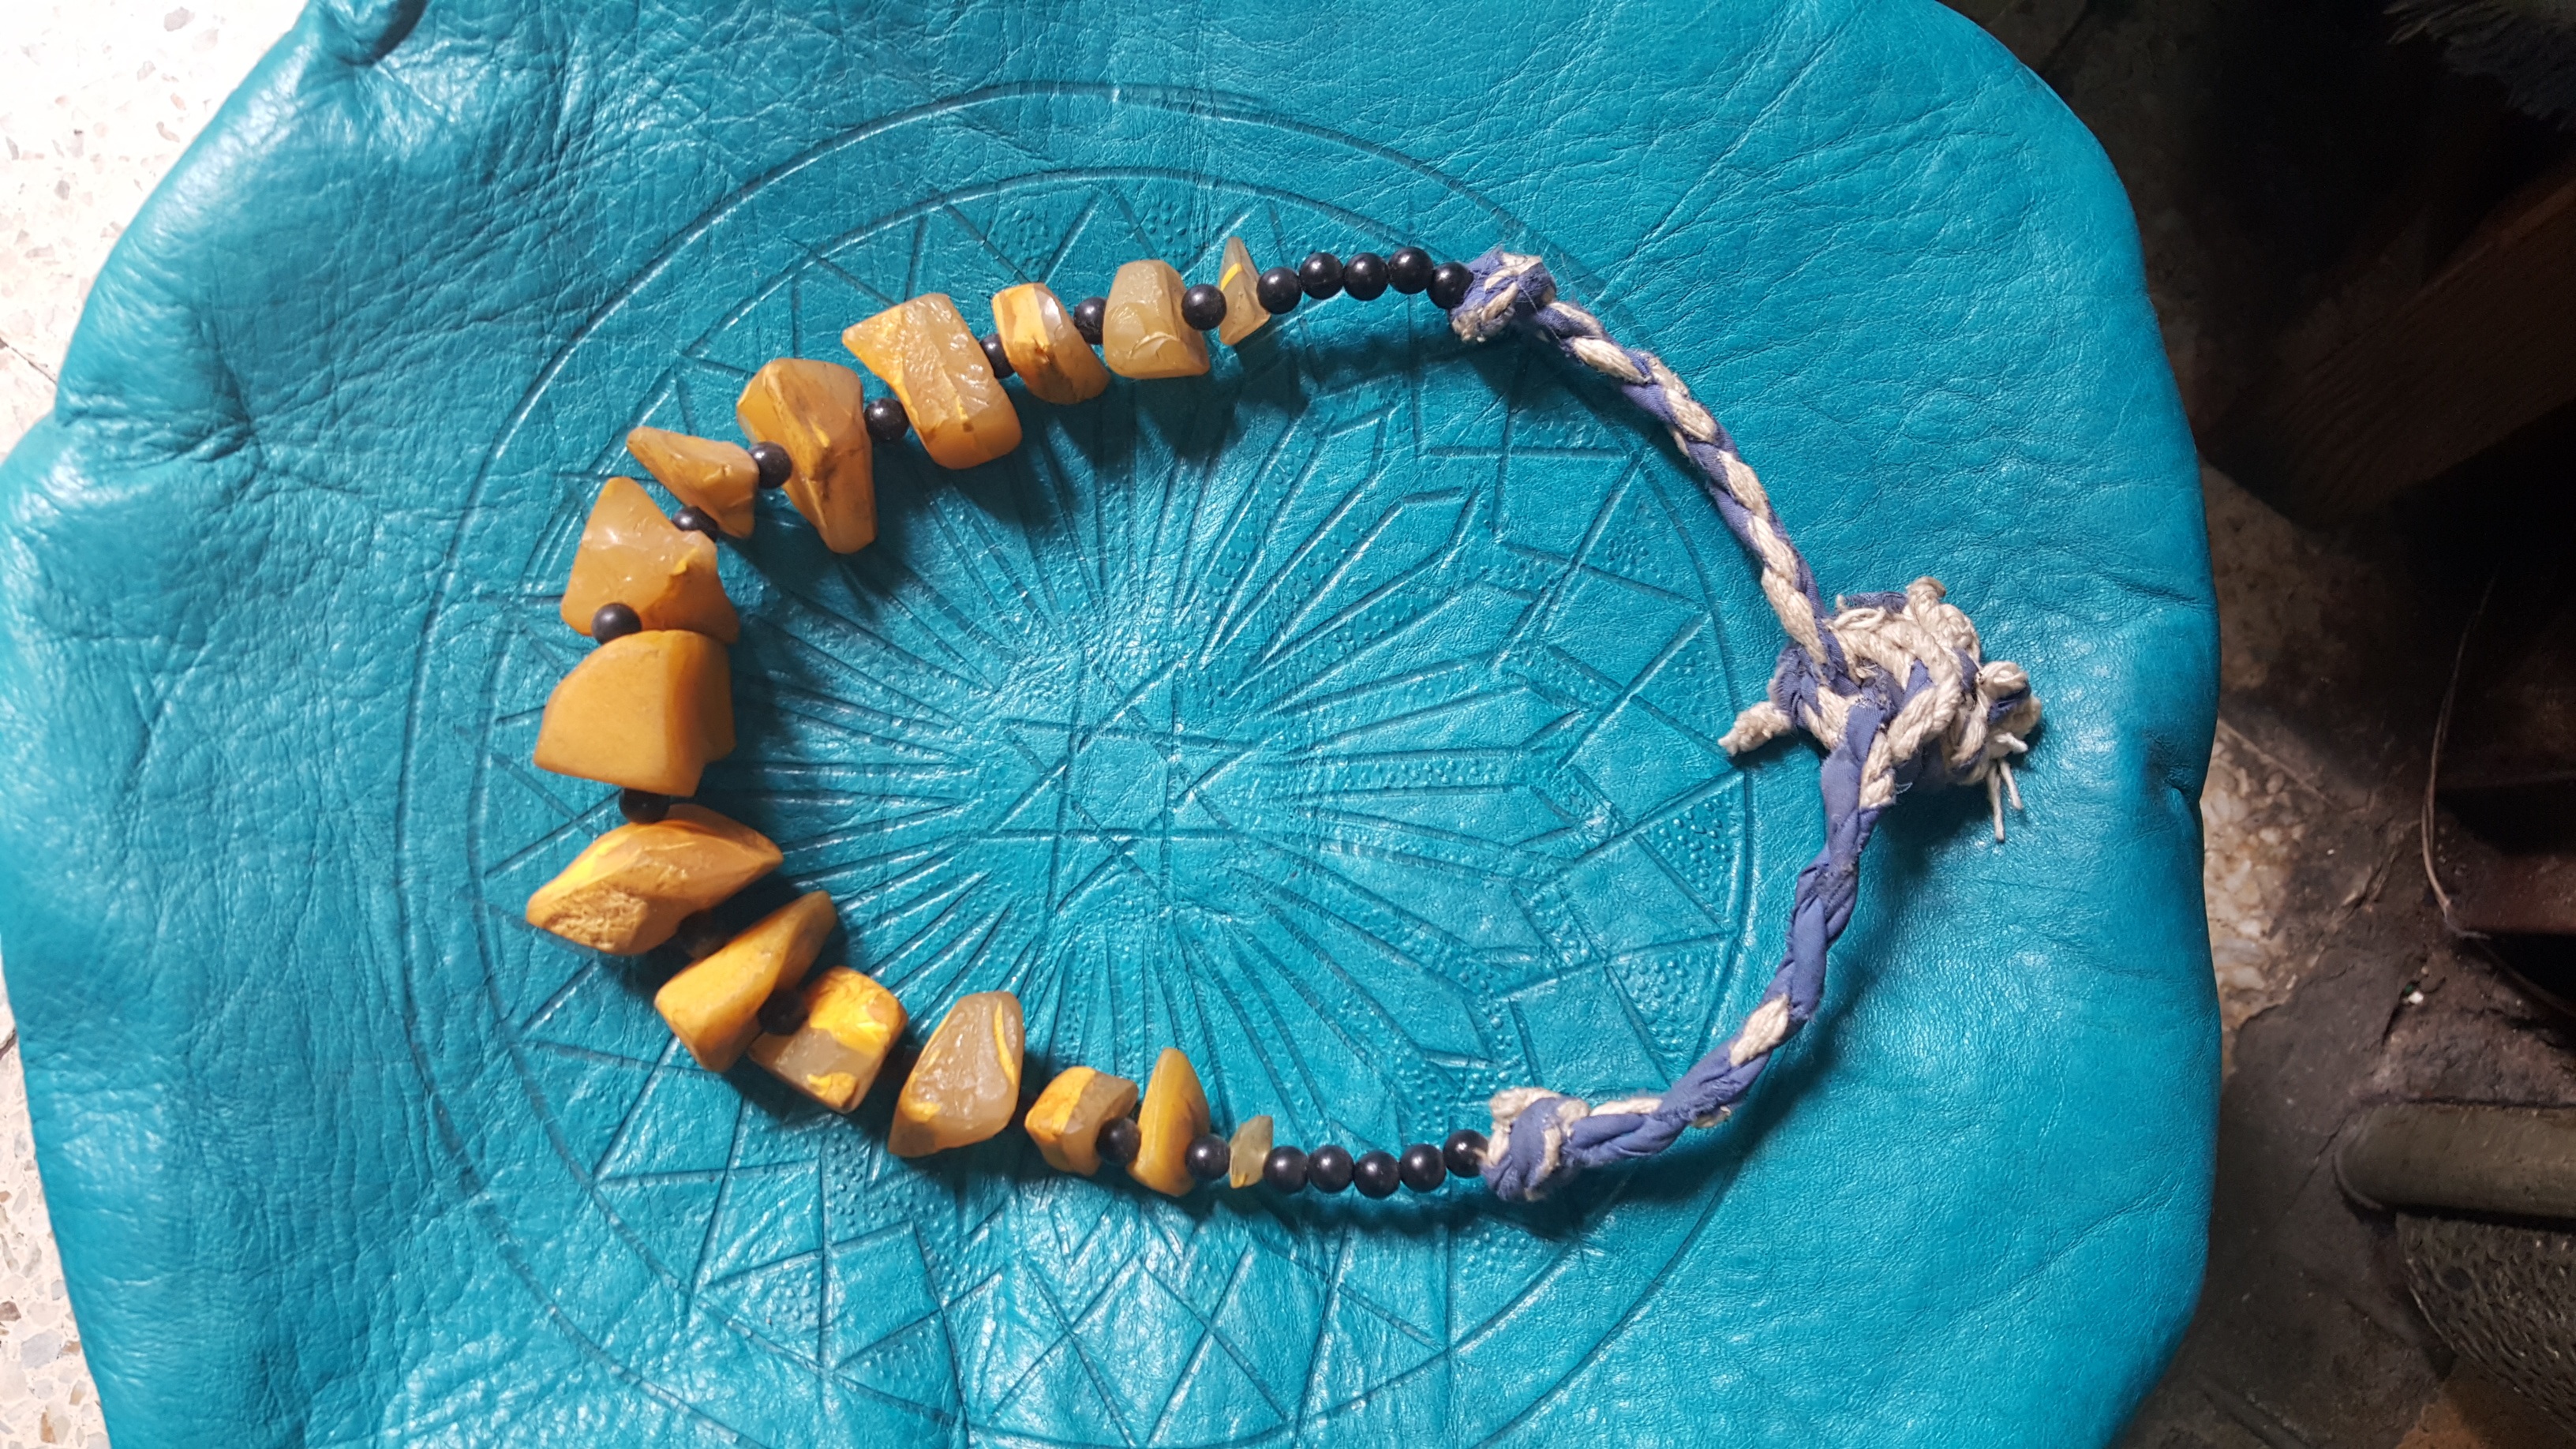
green, blue, yellow, homemade, jewelry, circle, necklace, bracelet, jewellery, art, turquoise, morocco, organ, fashion accessory